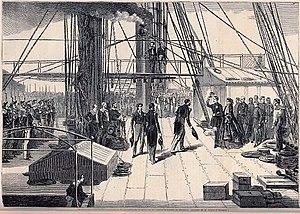
François II, né le 6 janvier 1836 à Naples et mort le 27 décembre 1894 à Arco, en Autriche-Hongrie, est le dernier roi du royaume des Deux-Siciles, entre 1859 et 1861, avant l'unification italienne et la création du royaume d'Italie. Destitué de son titre après l'invasion de son royaume par les troupes de Garibaldi, il mène avec son épouse, Marie-Sophie en Bavière, la résistance face à l'envahisseur depuis Gaète.